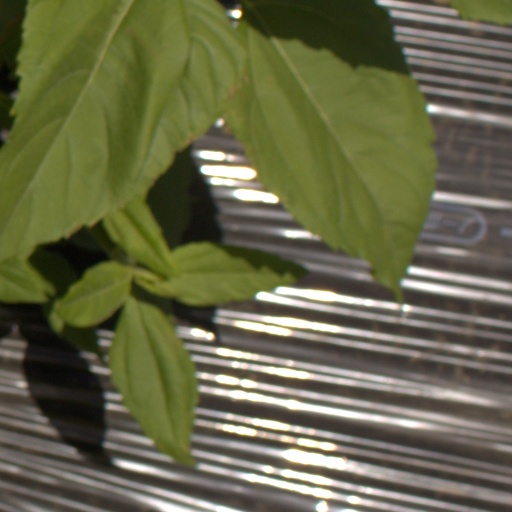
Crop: Jerusalem artichoke